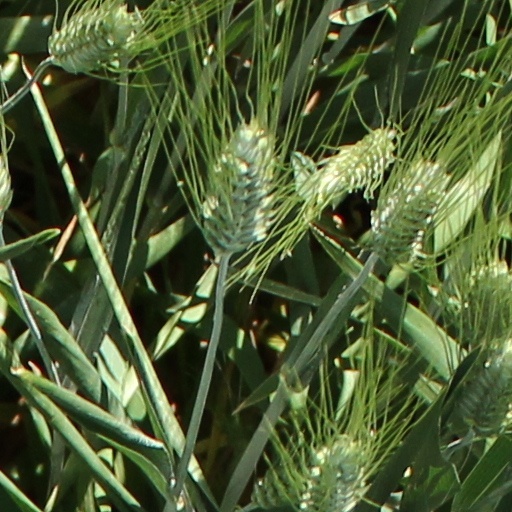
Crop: wheat